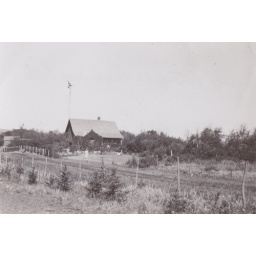
Granny sitting on the lawn near house